Eimi Naruse

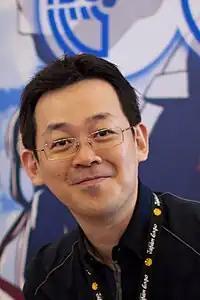
Naruse's surname was inspired by Naru Narusegawa, a character in "Love Hina" "(creator Ken Akamatsu pictured in 2015)"

Naruse intended to quit many times one or two years after joining, but there was an increase in fashion-related jobs and, after the Saizen Zero Zero live, she began to feel a sudden response from the "real feeling that people outside Akihabara will be interested in Dempagumi.inc", and she came to work mainly on Dempagumi.inc. Also, Naruse felt that, before joining, the band had a gentle image and felt that it was "not suitable for me", but after joining, songs "feeling bright and messed up" like "Wahhoi? Omatsuri/inc" were being produced, and she would later say that she felt that he had joined Dempagumi with a good feeling because it was in line with his image, but that he may have been happy.